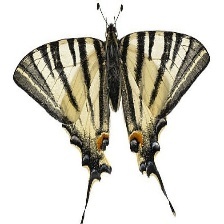
Species: SCARCE SWALLOW